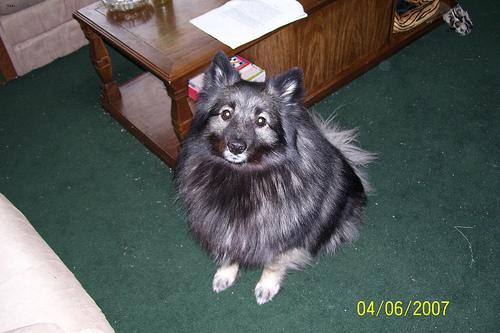
Breed: keeshond